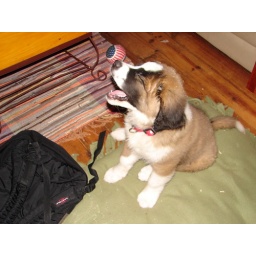
Running around the house chasing the cat is pretty tiring.